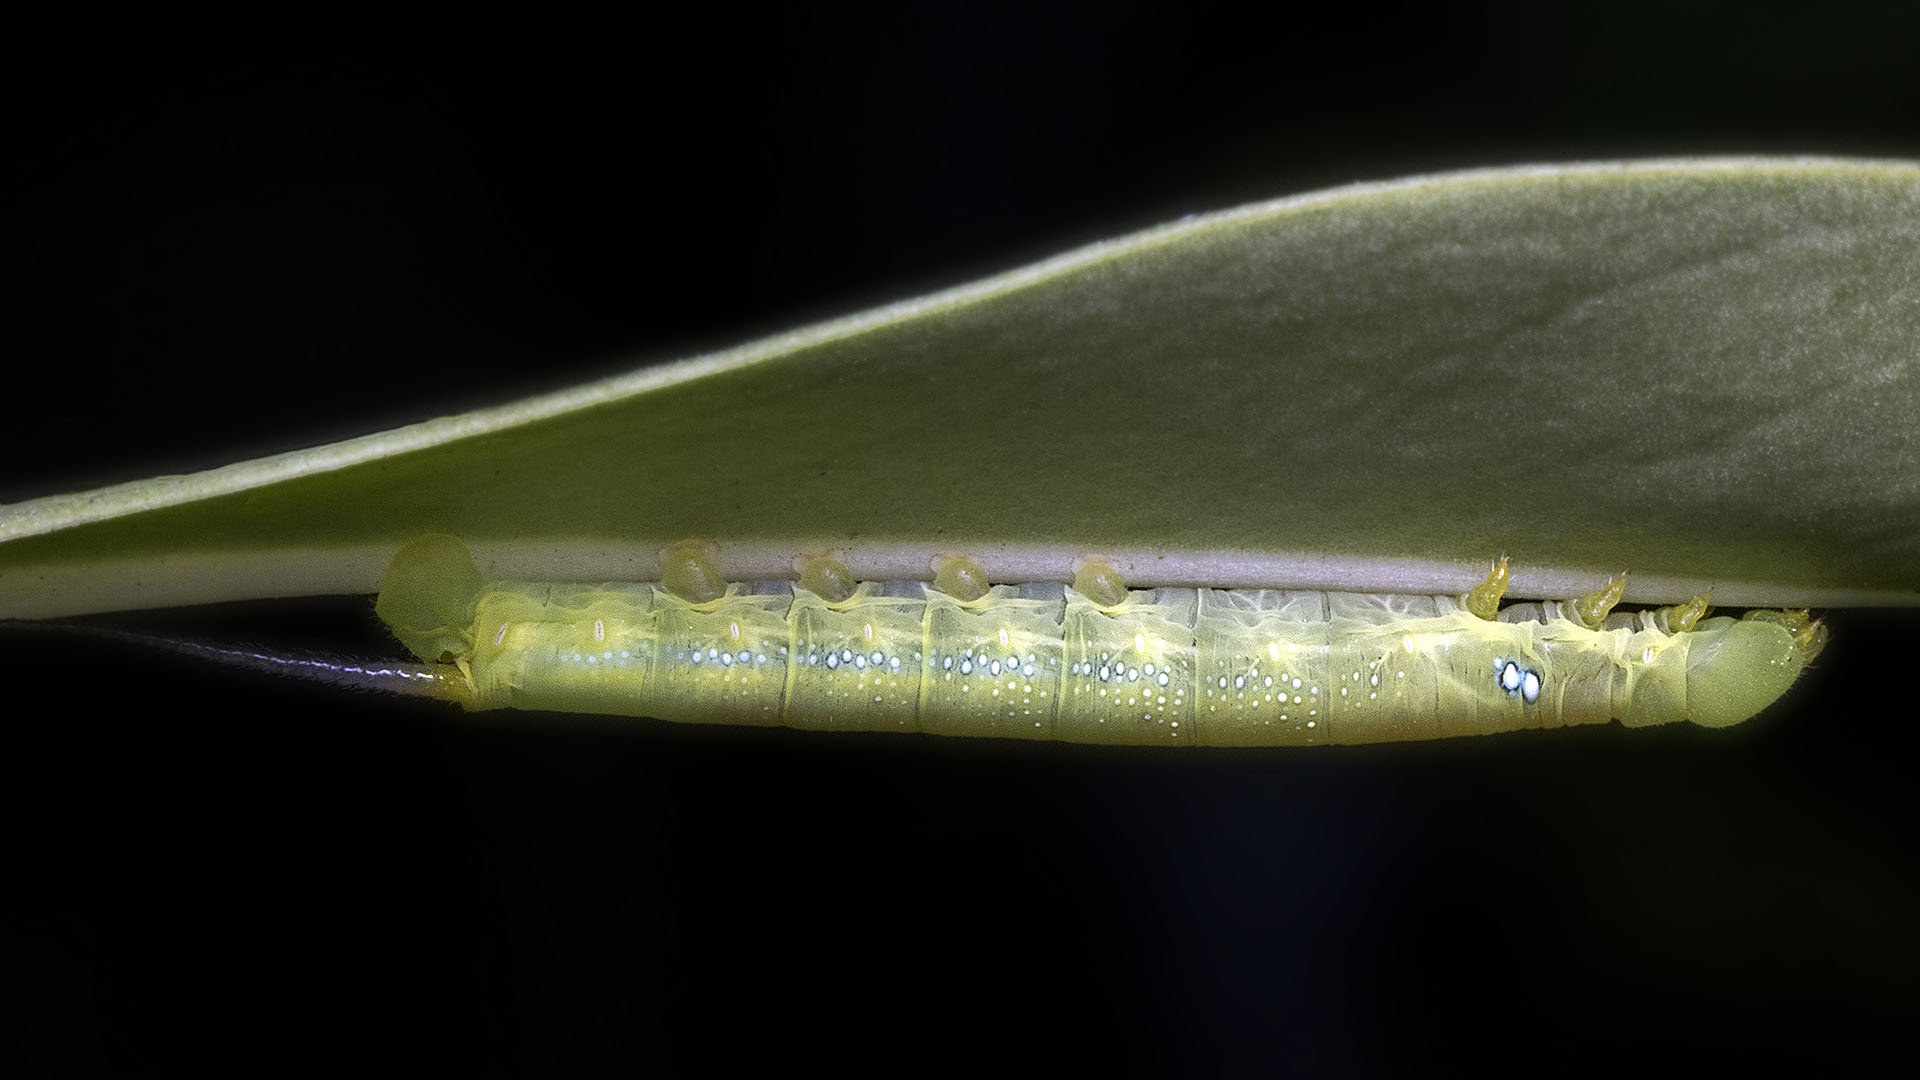
leaf, green, yellow, caterpillar, close up, lepidoptera, india, arthropoda, ariansuresh, animalia, insecta, neoptera, panorpida, glossata, heteroneura, chennai, tamilnadu, mothsofindia, sphingidae, macroglossinae, oleanderhawkmoth, daphnis, daphnisnerii, bombycoidea, mothcaterpillar, macroglossini, macroglossina, img2599cr2, macro photography